Hoplitodromos

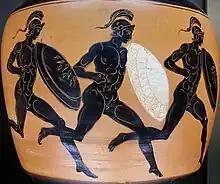
"Hoplitodromos" from an Attic black-figure Panathenaic amphora, 323–322 BC

The hoplitodromos or hoplitodromia (Greek: , English translation: "race of the hoplites") was an ancient foot race, part of the Olympic Games and the other Panhellenic Games. It was the last foot race to be added to the Olympics, first appearing at the 65th Olympics in 520 BC, and was traditionally the last foot race to be held.